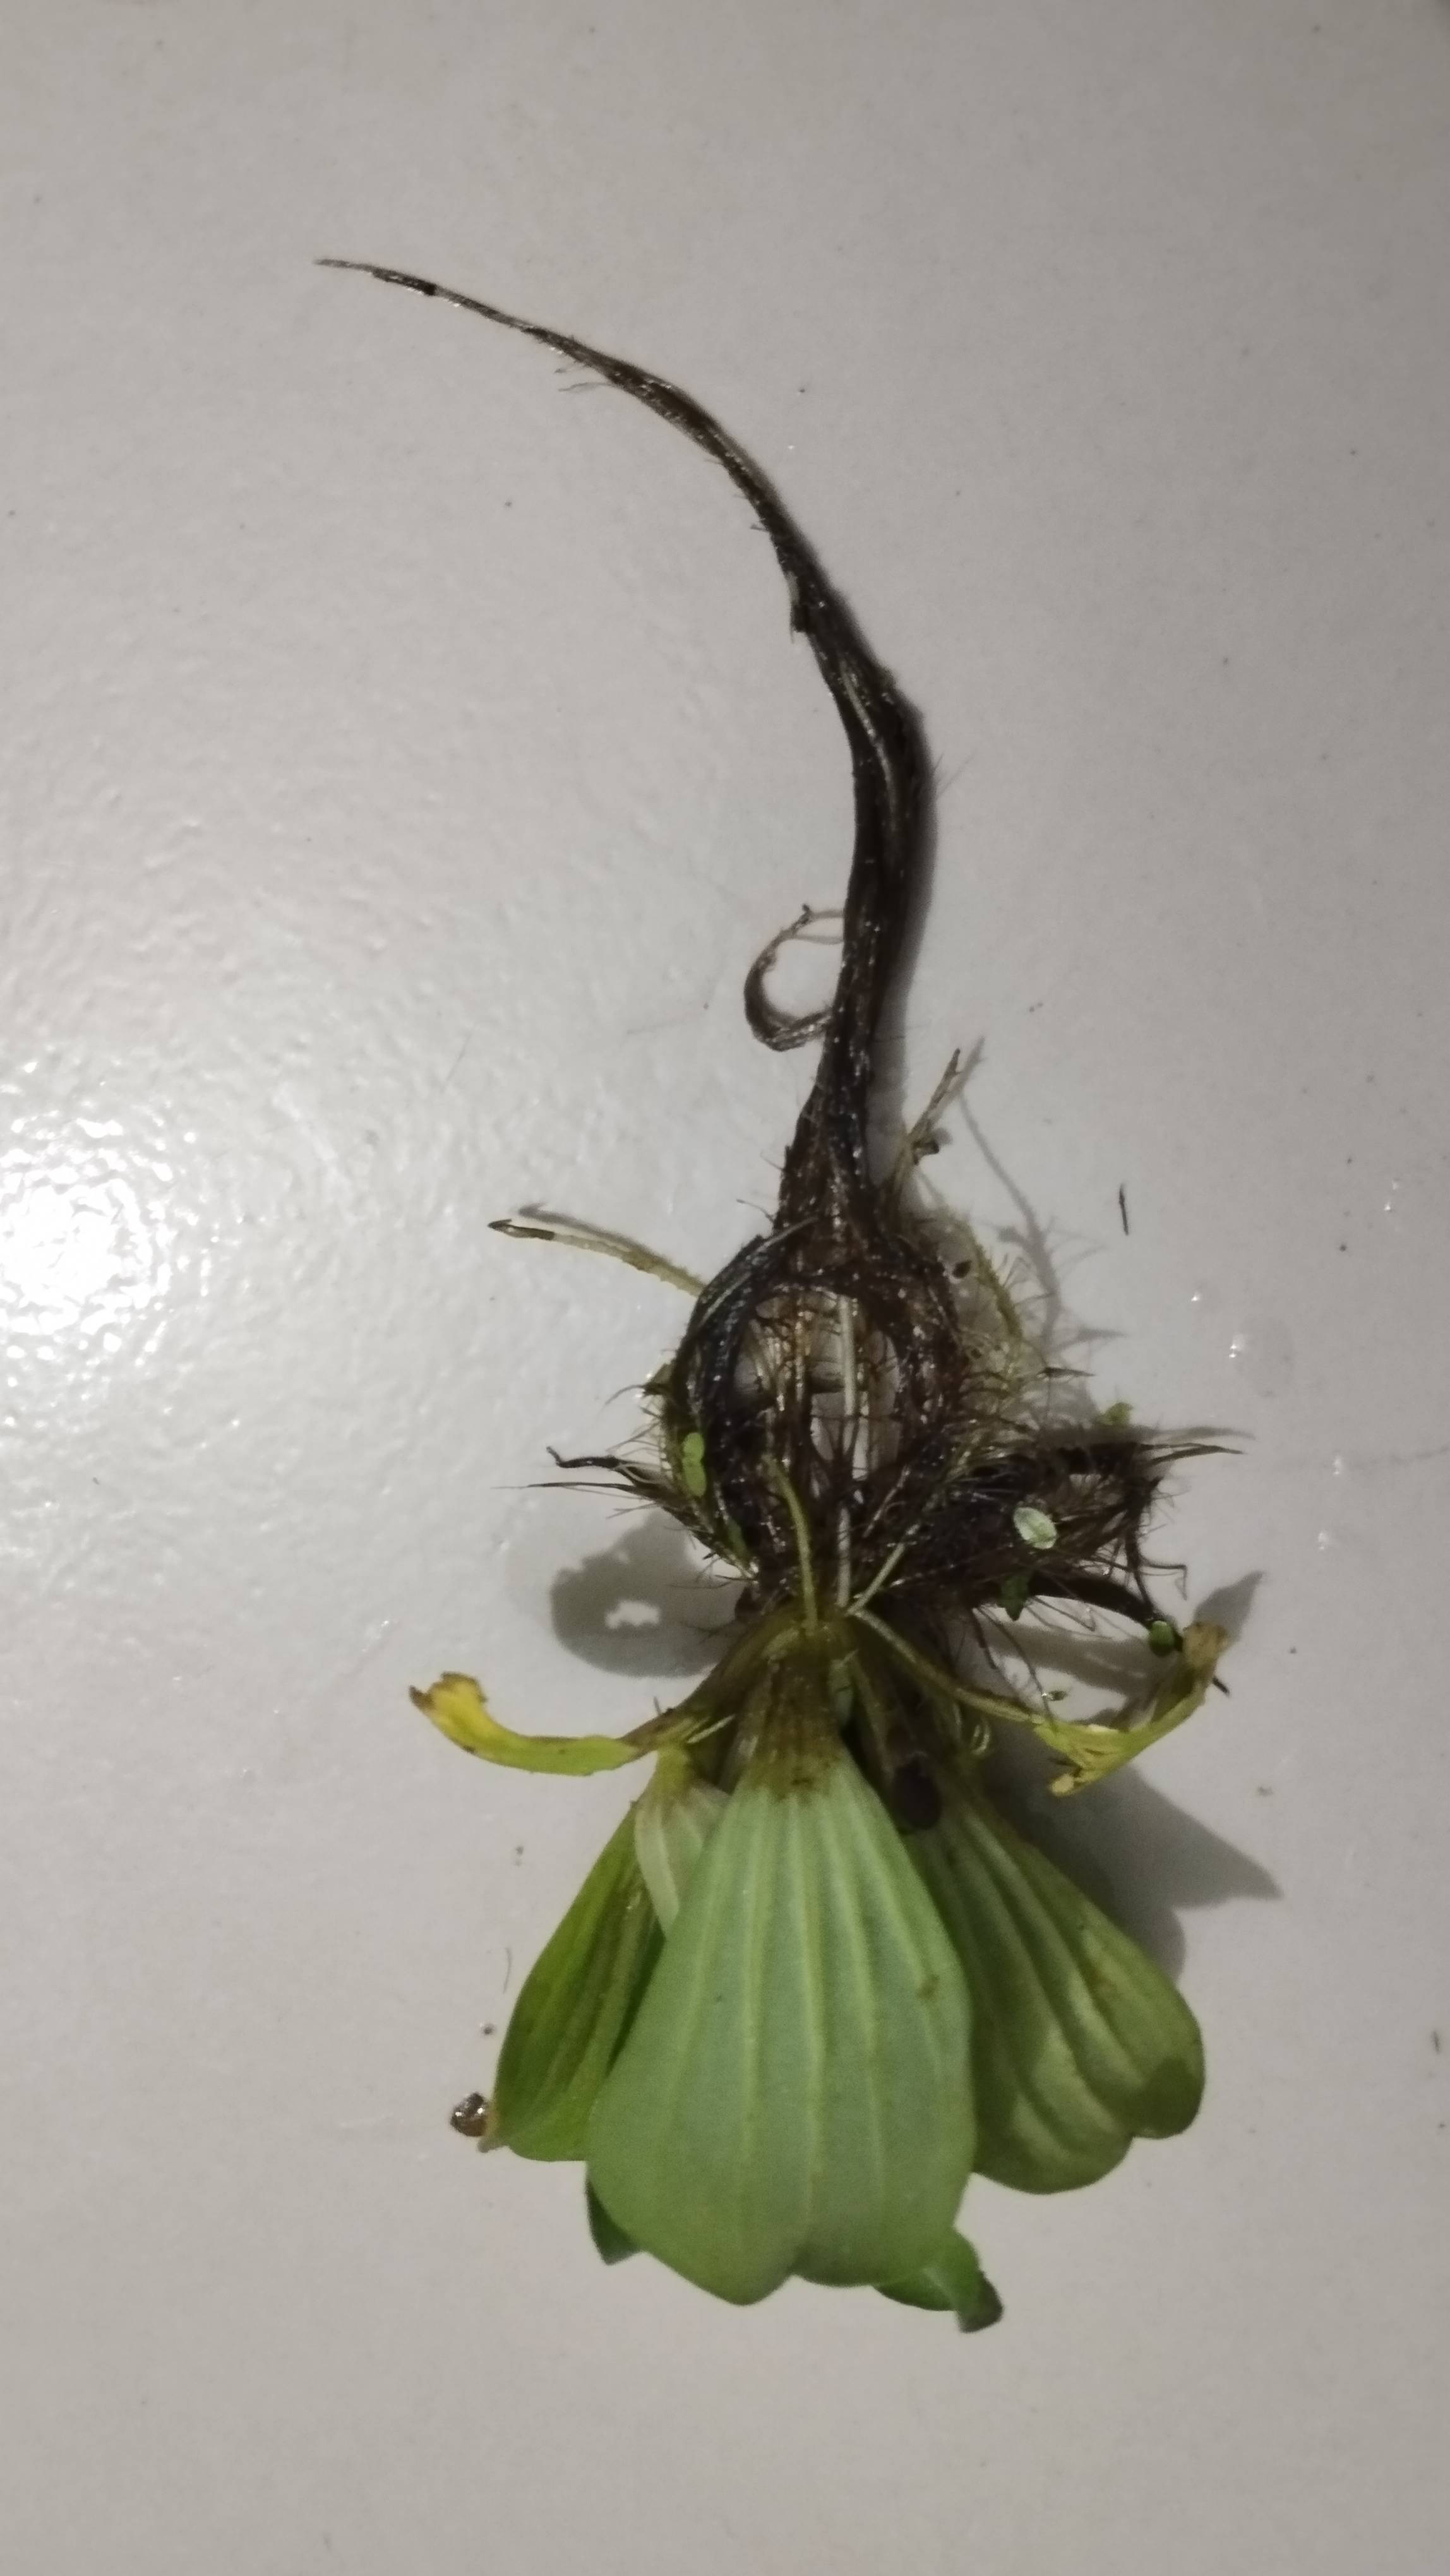
Species: Water Lettuce (Pistia stratiotes)